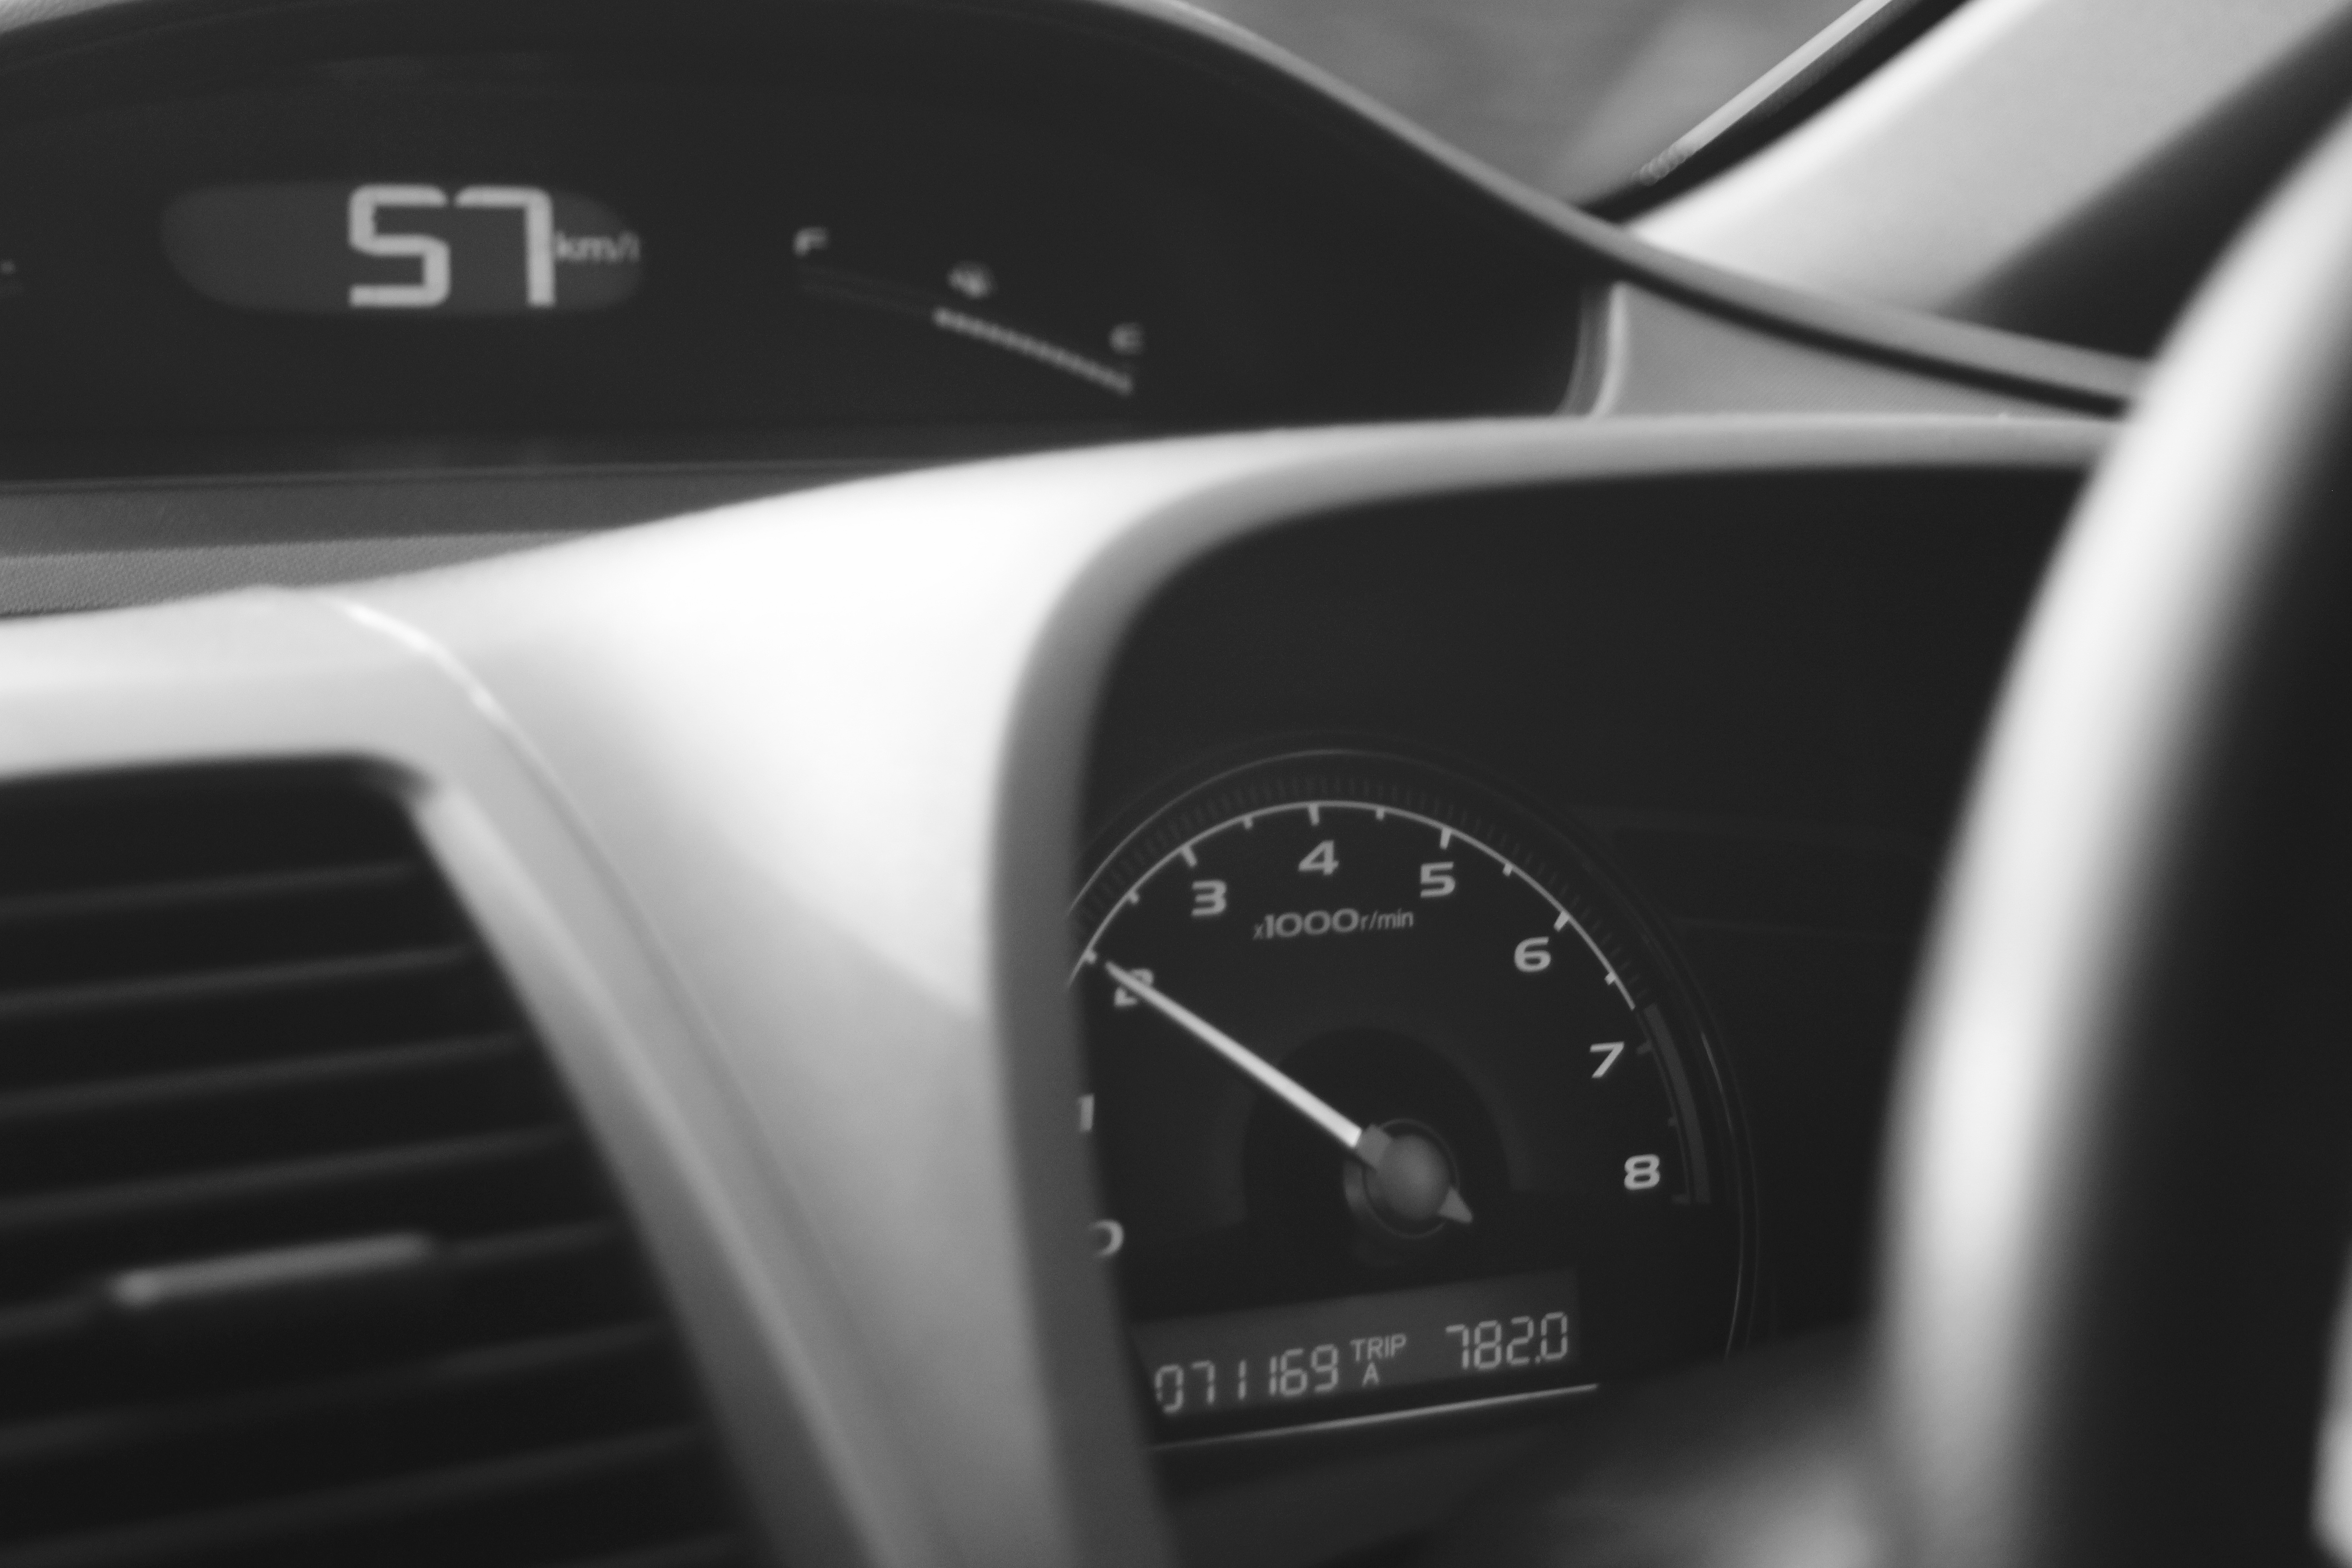
car, vehicle, sports car, supercar, sedan, sport utility vehicle, land vehicle, automobile make, luxury vehicle, family car, executive car